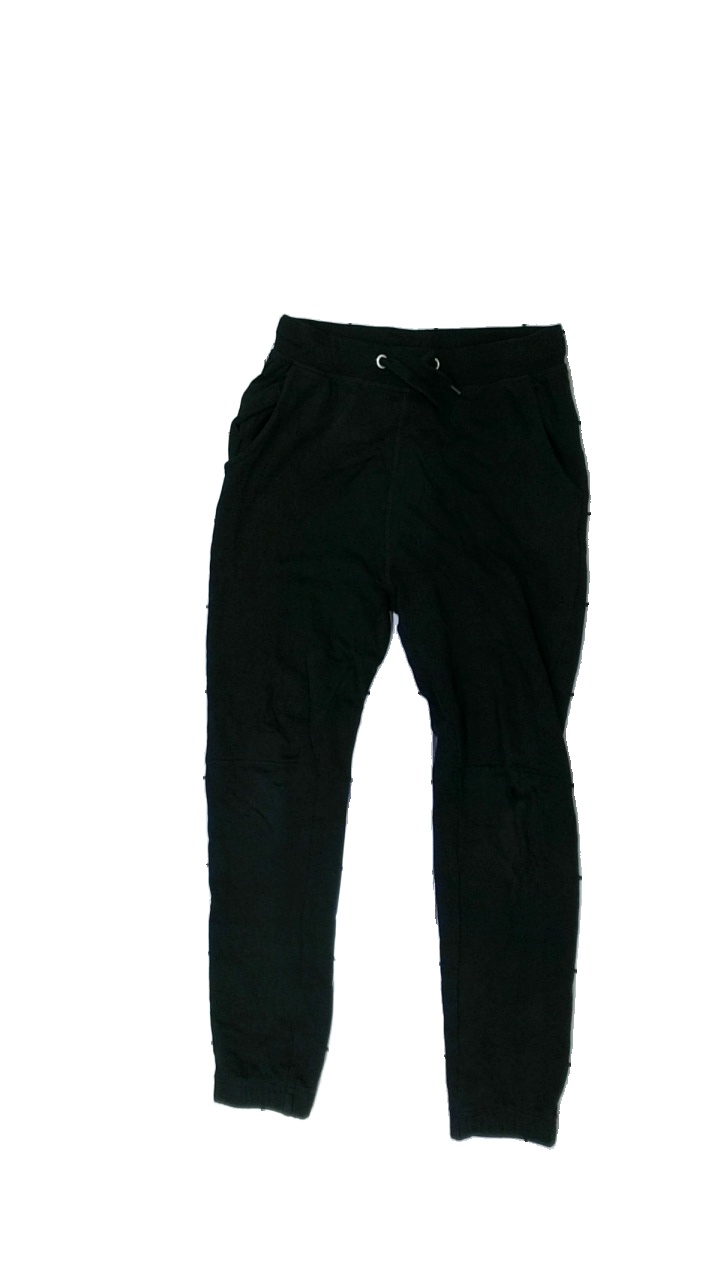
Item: Trousers (Children)
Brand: Lager 157
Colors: Black
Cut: Regular
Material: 100% cotton
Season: All
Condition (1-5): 3
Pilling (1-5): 4
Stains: Minor
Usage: Export
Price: <50